Pewamo Formation

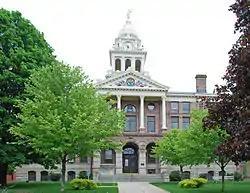
Ionia County Courthouse in Ionia, Michigan, built from red sandstone of the Pewamo Formation

The Pewamo Formation or Pewamo Sandstone is a geologic formation in the Michigan Basin of central Michigan. It is mostly red quartz arenite sandstone, deposited during the later part of the Carboniferous Period (middle of the Pennsylvanian Subperiod).